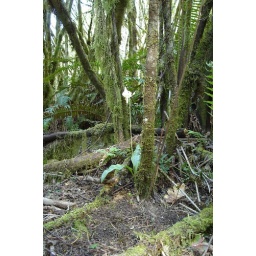
A pretty white flower in a somewhat drab area.